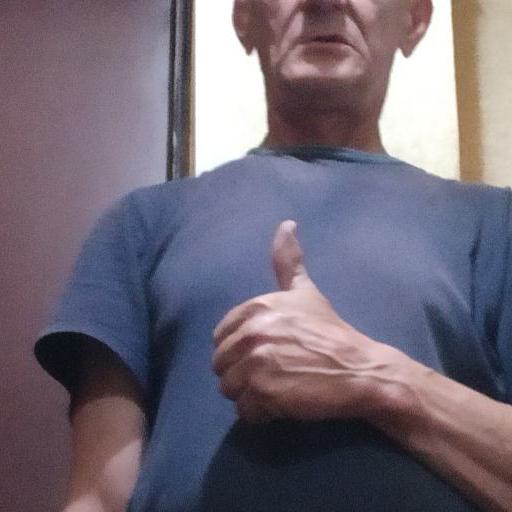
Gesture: like